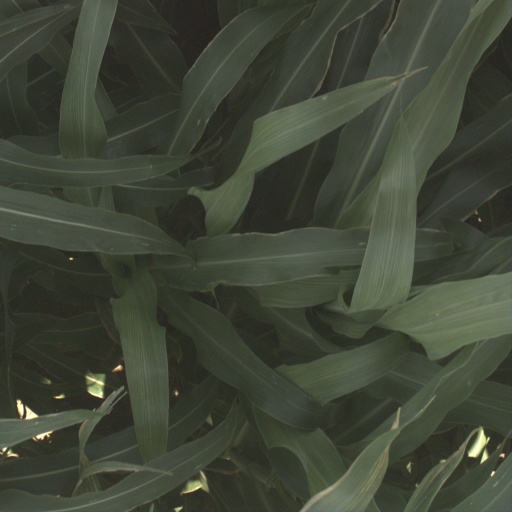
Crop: sorghum